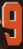
Number: 9